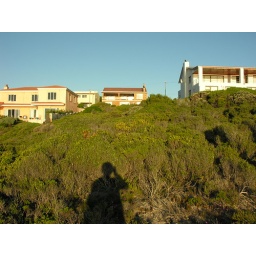
It lies between the white house and the yellowish one. Yes we will block the guy in the brick house. Sorry, dude.